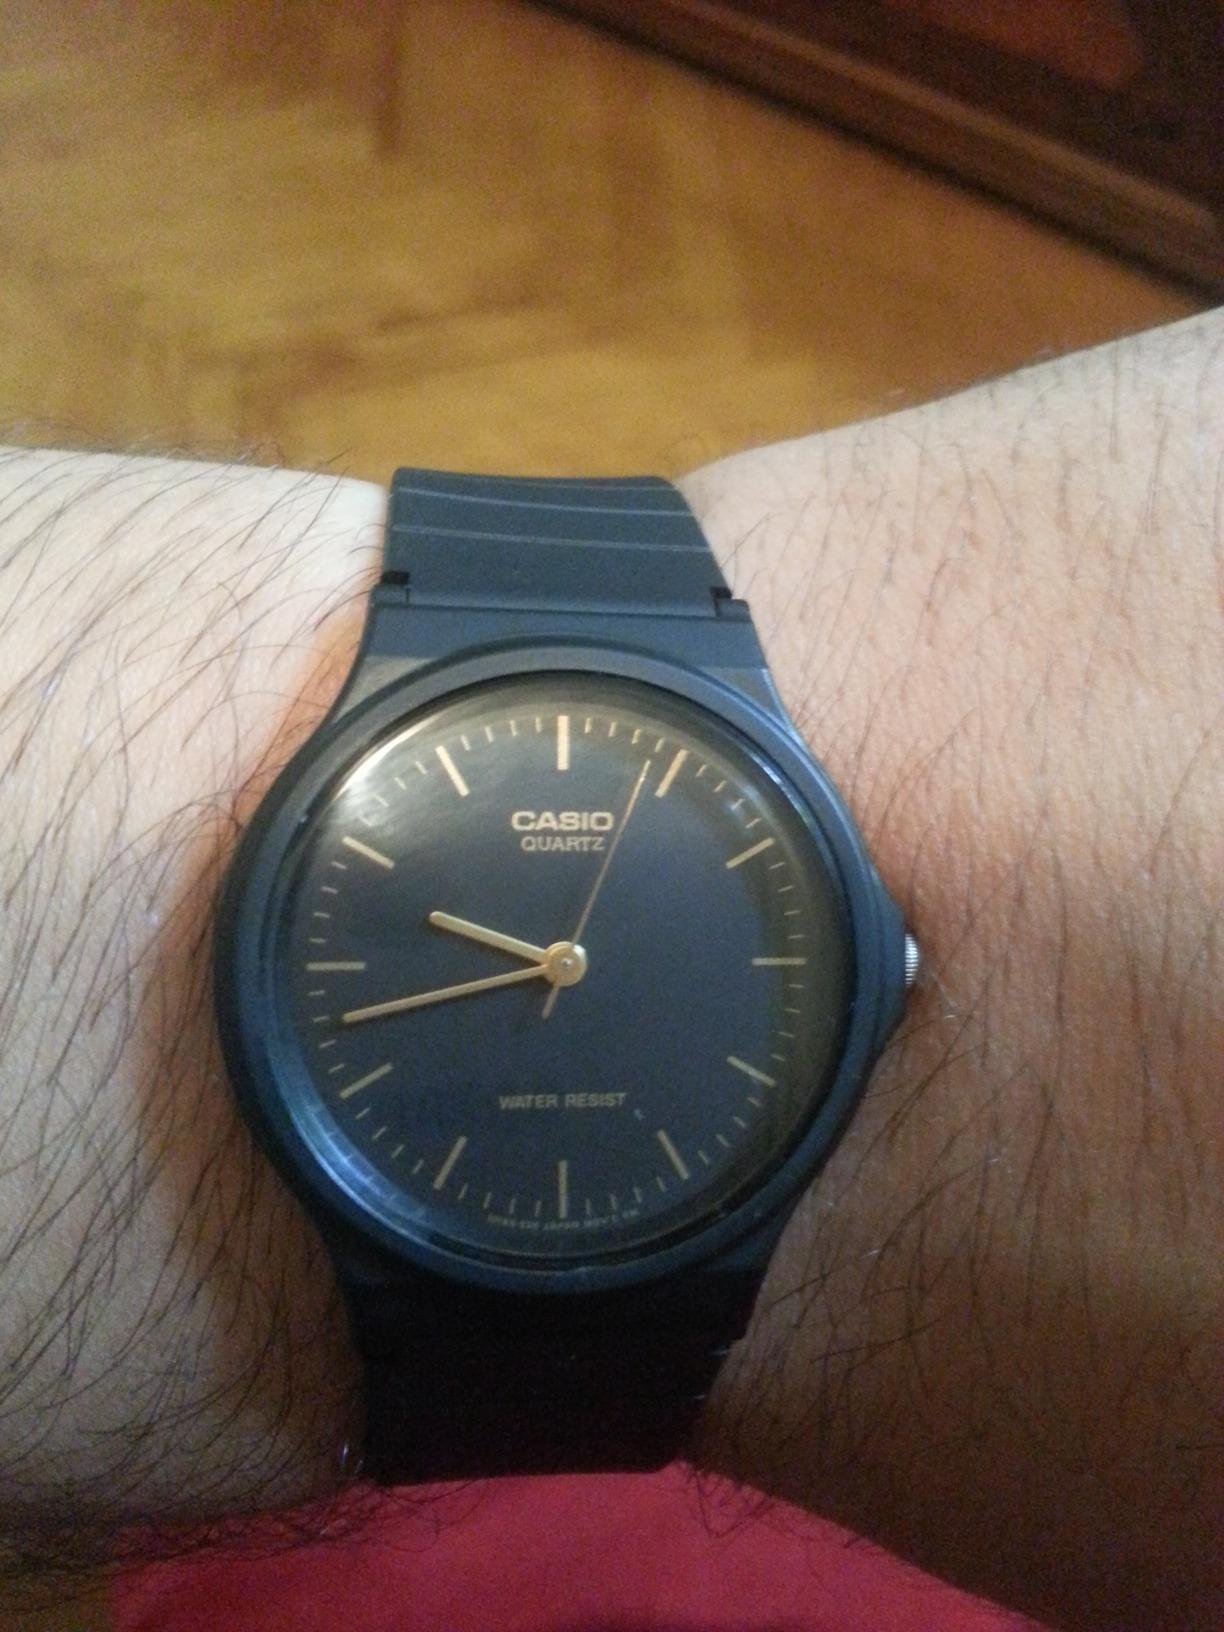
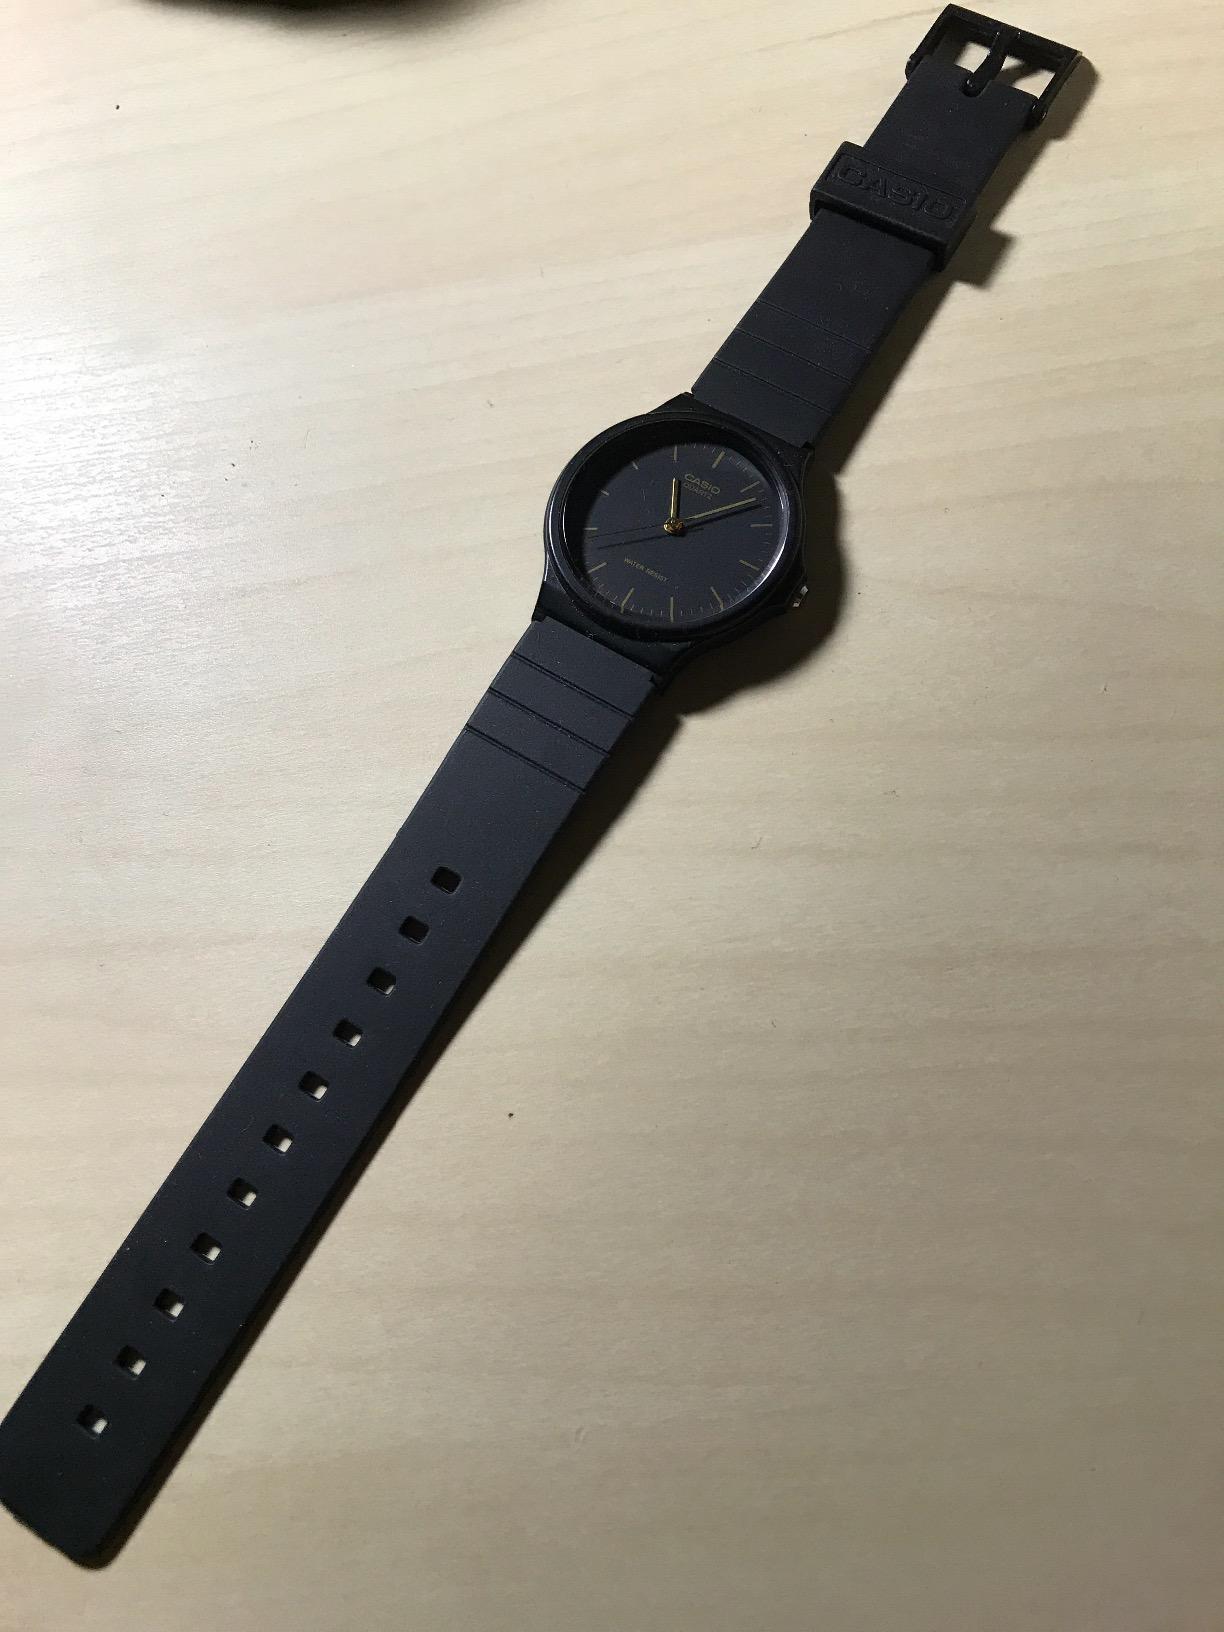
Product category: accessories_watch
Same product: yes